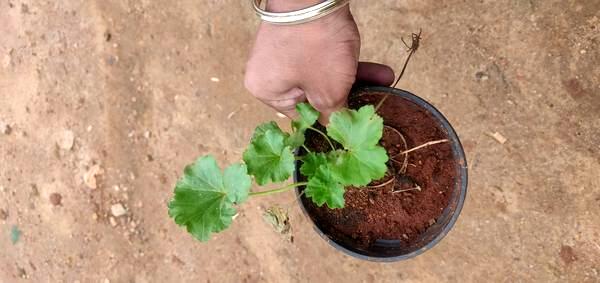
Plant: Geranium